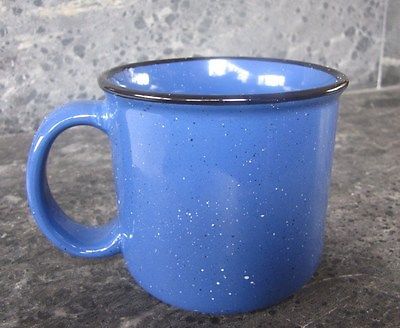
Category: mug